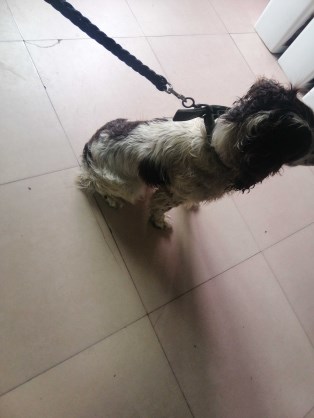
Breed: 276-n000112-English_springer